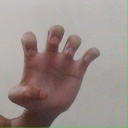
अक्षर: झ